Eastleigh Works

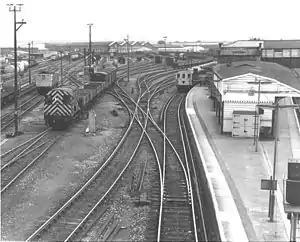
Eastleigh marshalling yard in 1984 with Eastleigh station to the right and Eastleigh Works in the background

Eastleigh Works is a locomotive, carriage and wagon building and repair facility in the town of Eastleigh, in the county of Hampshire in England.